Agriculture in Brazil

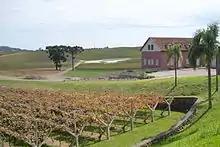
Vineyard in Rio Grande do Sul

In 2010 Brazil was the third largest exporter of agricultural products in the world, behind only the United States and the European Union.